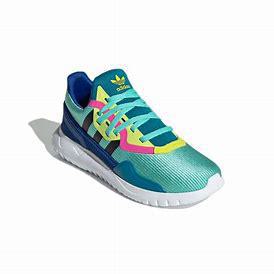
Brand: Adidas
Model: Originals Flex